Alice Chapman

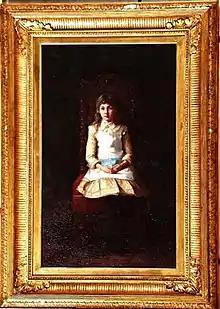
"Sitting in State," ca. 1888, Museums Victoria

On completion of her training, Chapman chose No. 8, Planet Chambers, Collins Street, Melbourne for her professional studio. She chiefly specialised in portraiture and genre painting, and regularly showed her work in public exhibitions, with success.